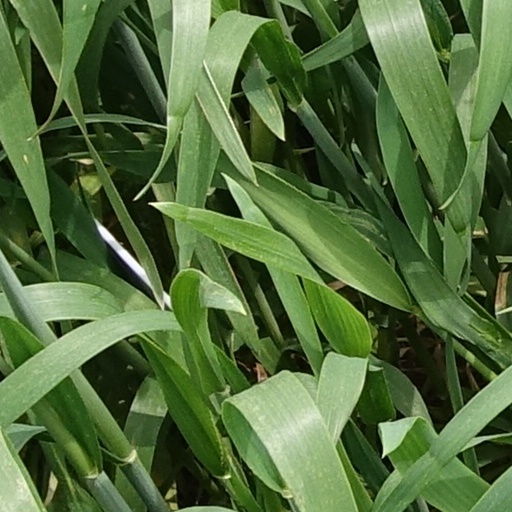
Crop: wheat